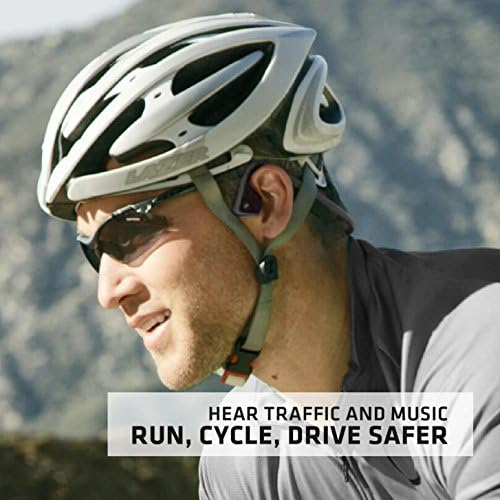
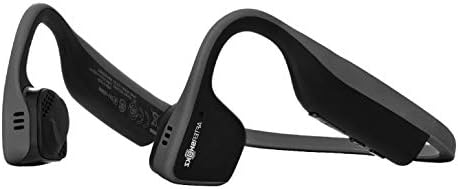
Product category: headphones
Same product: yes